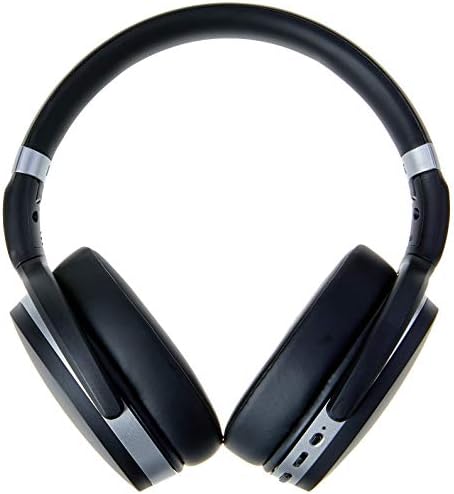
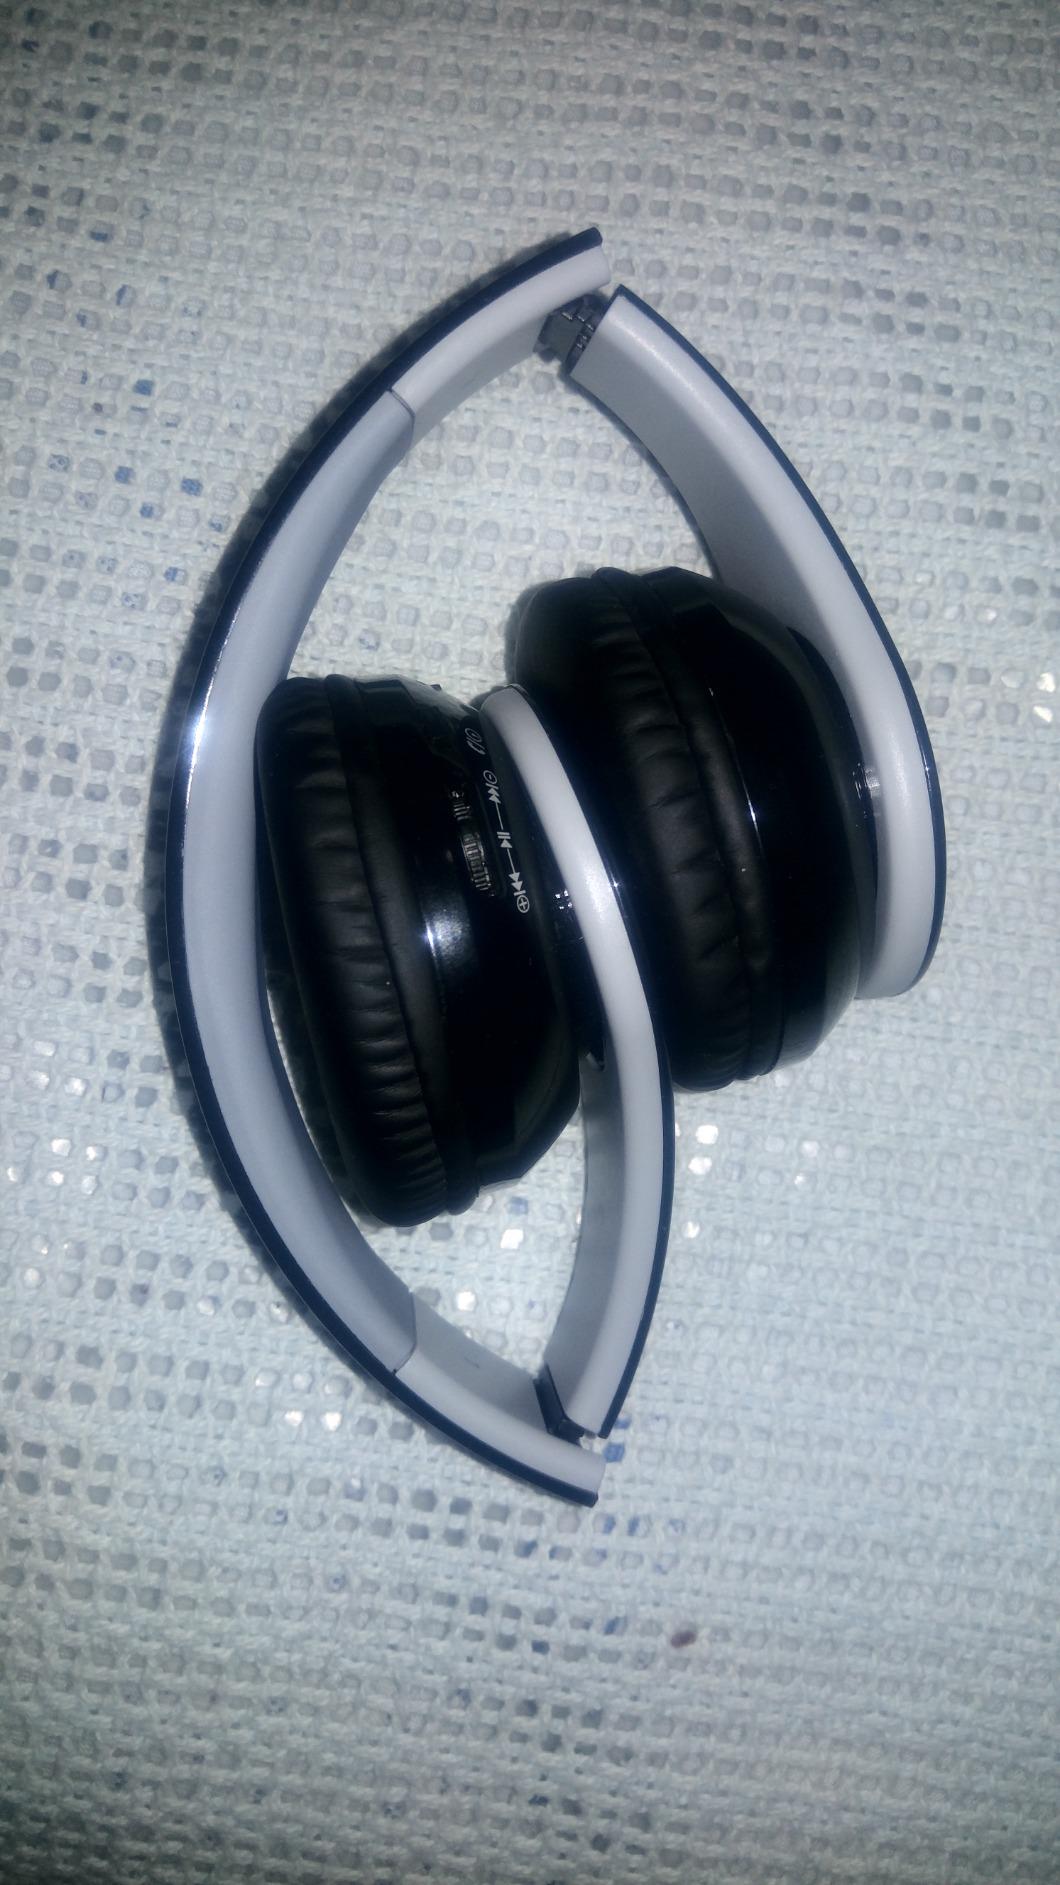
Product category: headphones
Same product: no